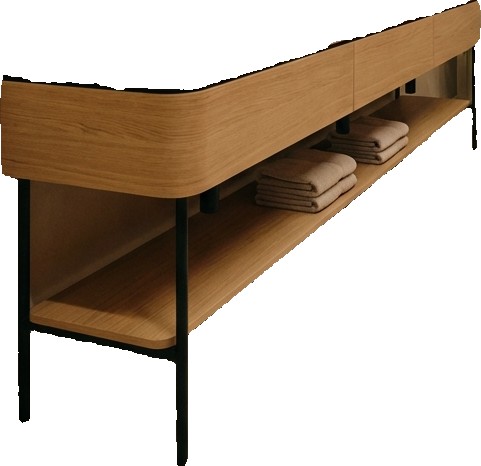
Surface category: cabinetry